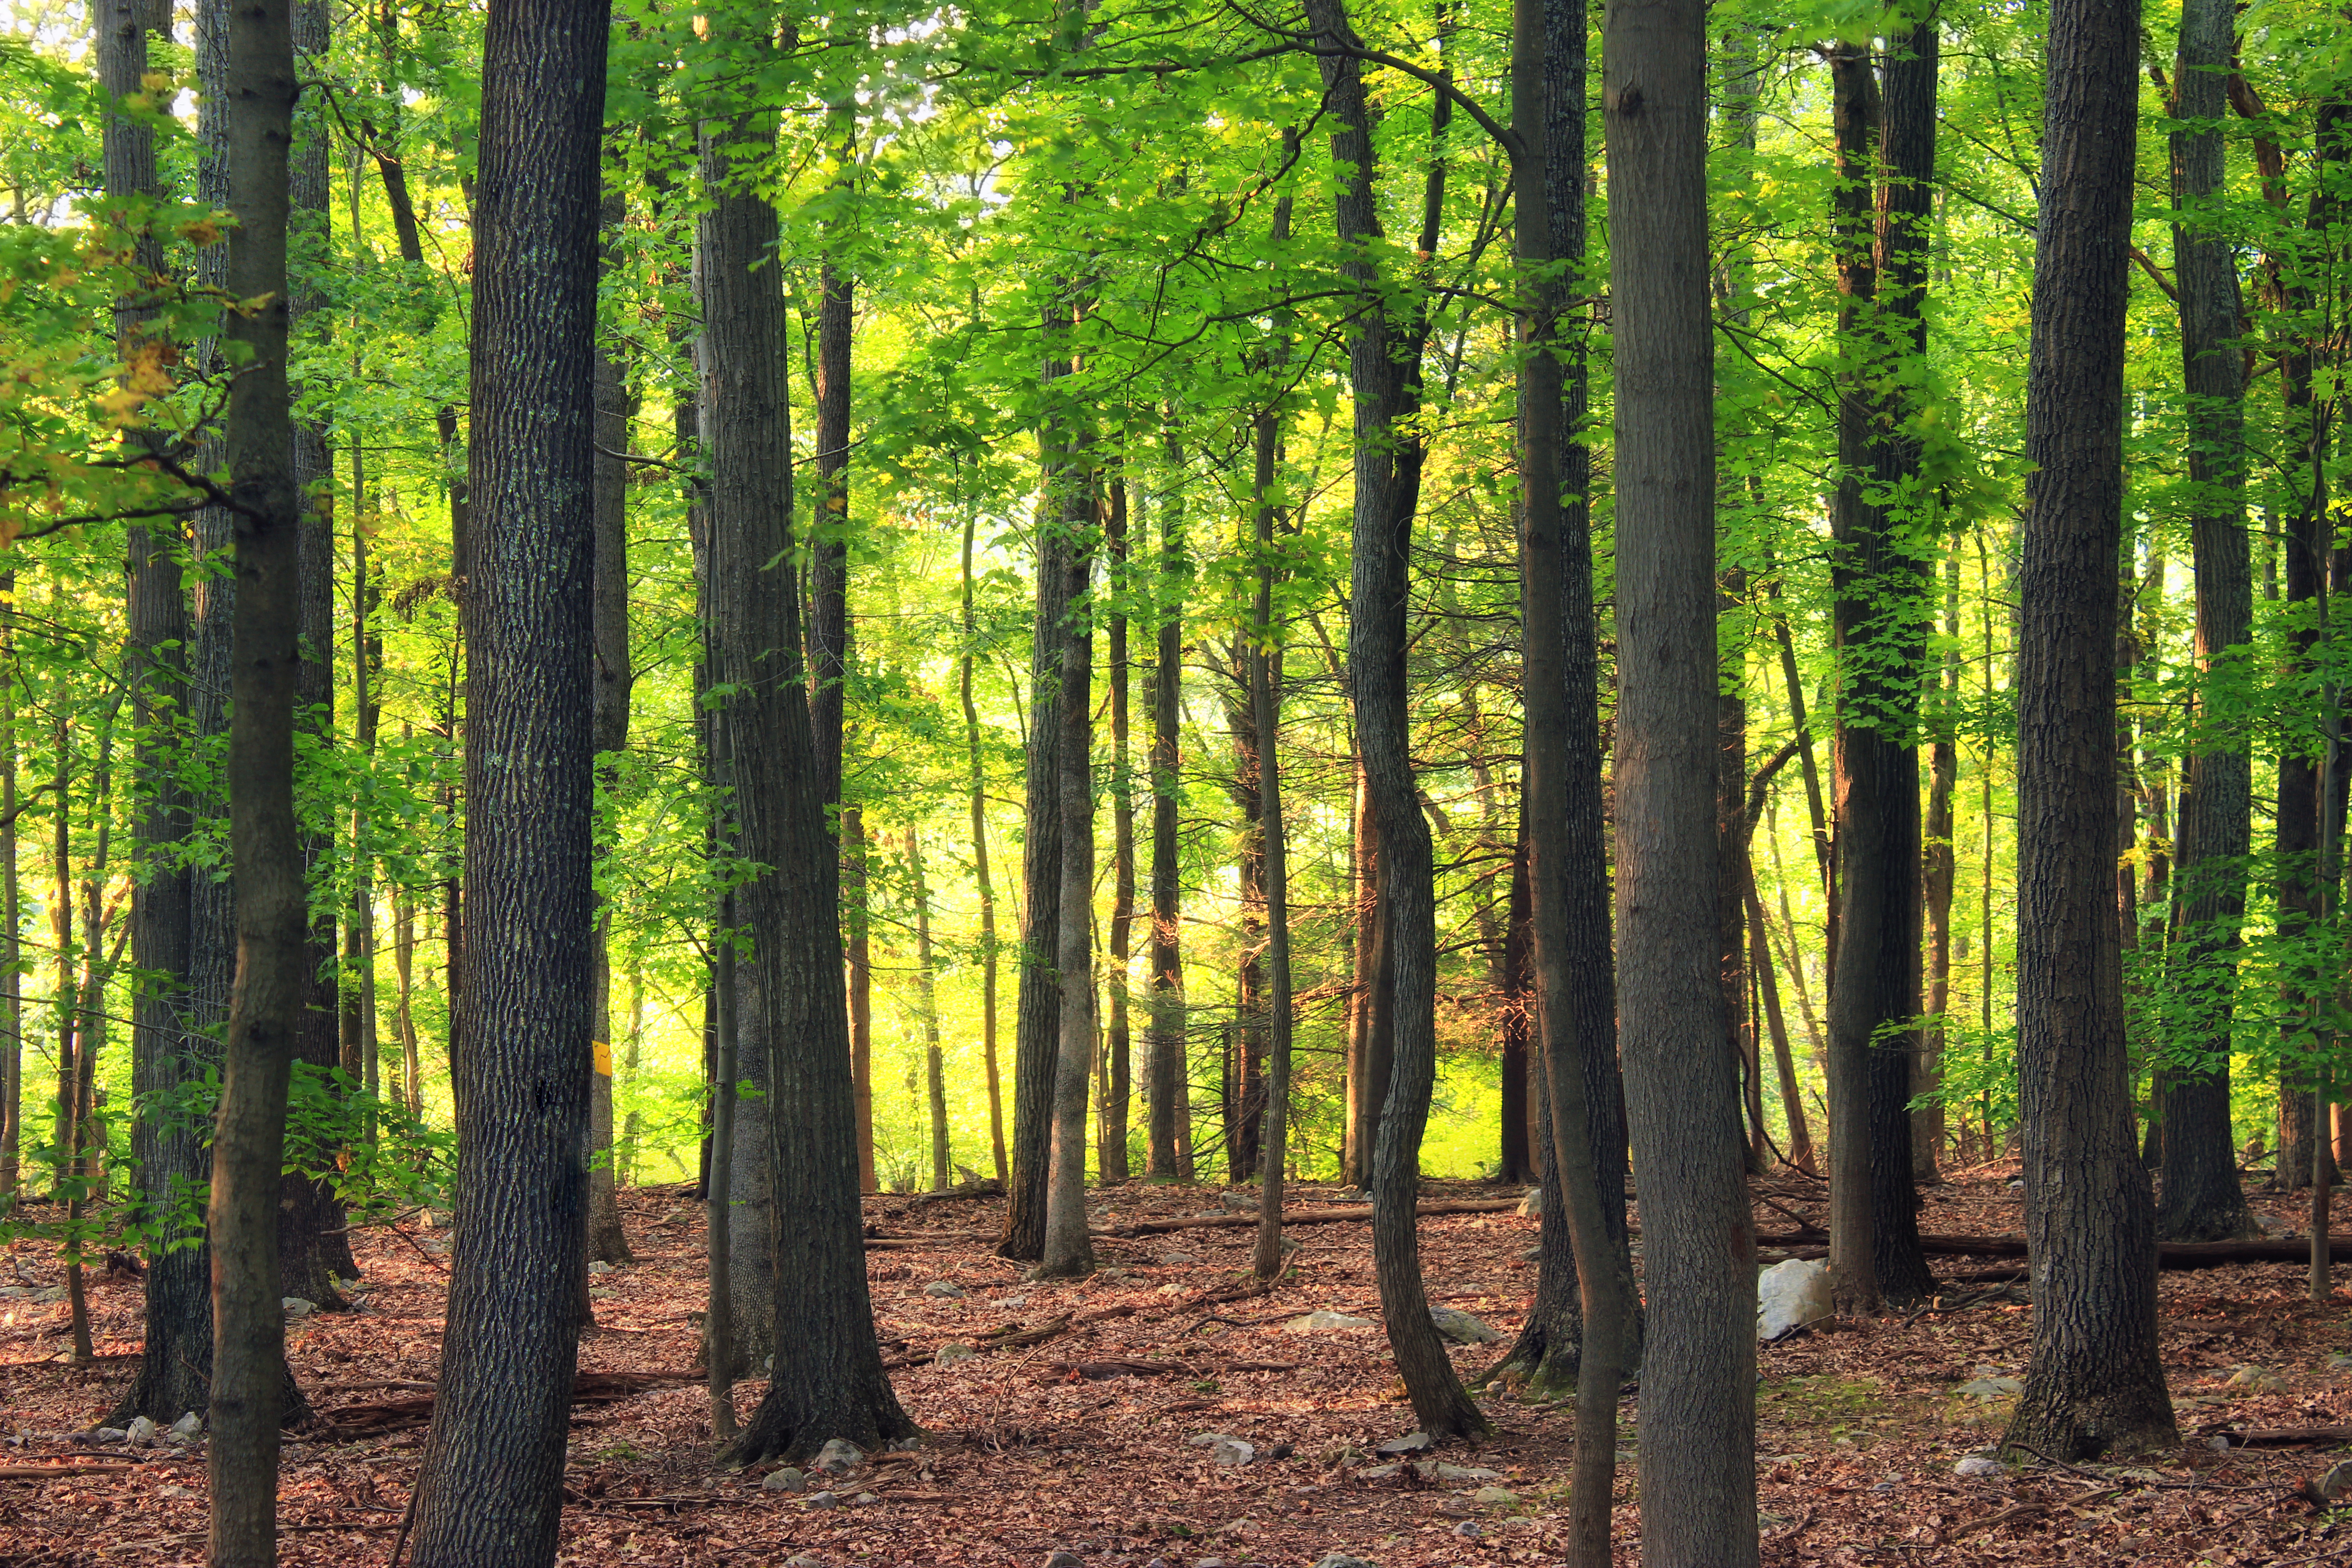
tree, nature, forest, wilderness, plant, hiking, sunlight, leaf, summer, green, autumn, trees, creativecommons, deciduous, understory, leaflitter, newjersey, warrencounty, blairstowntownship, hemlockridgepreserve, grove, woodland, habitat, ecosystem, biome, old growth forest, natural environment, geographical feature, woody plant, temperate broadleaf and mixed forest, temperate coniferous forest